Three Sisters of Nauset

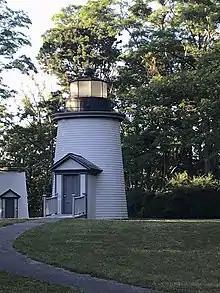
Photo showing the Beacon Lighthouse which has the main light on top. The lighthouse is mainly white with a large grey door.

However, erosion continued, and by 1911, with the northernmost light only eight feet from the cliff, it was decided to move the lights back again. At this time only the center light was lit, with a triple flash in homage of her two decommissioned sisters, and became known as The Beacon. In 1918, with both their lanterns removed, the decommissioned north and south lights were purchased and incorporated into a summer cottage along Cable Road. The Beacon, which was now attached to the oil house, was in disrepair.